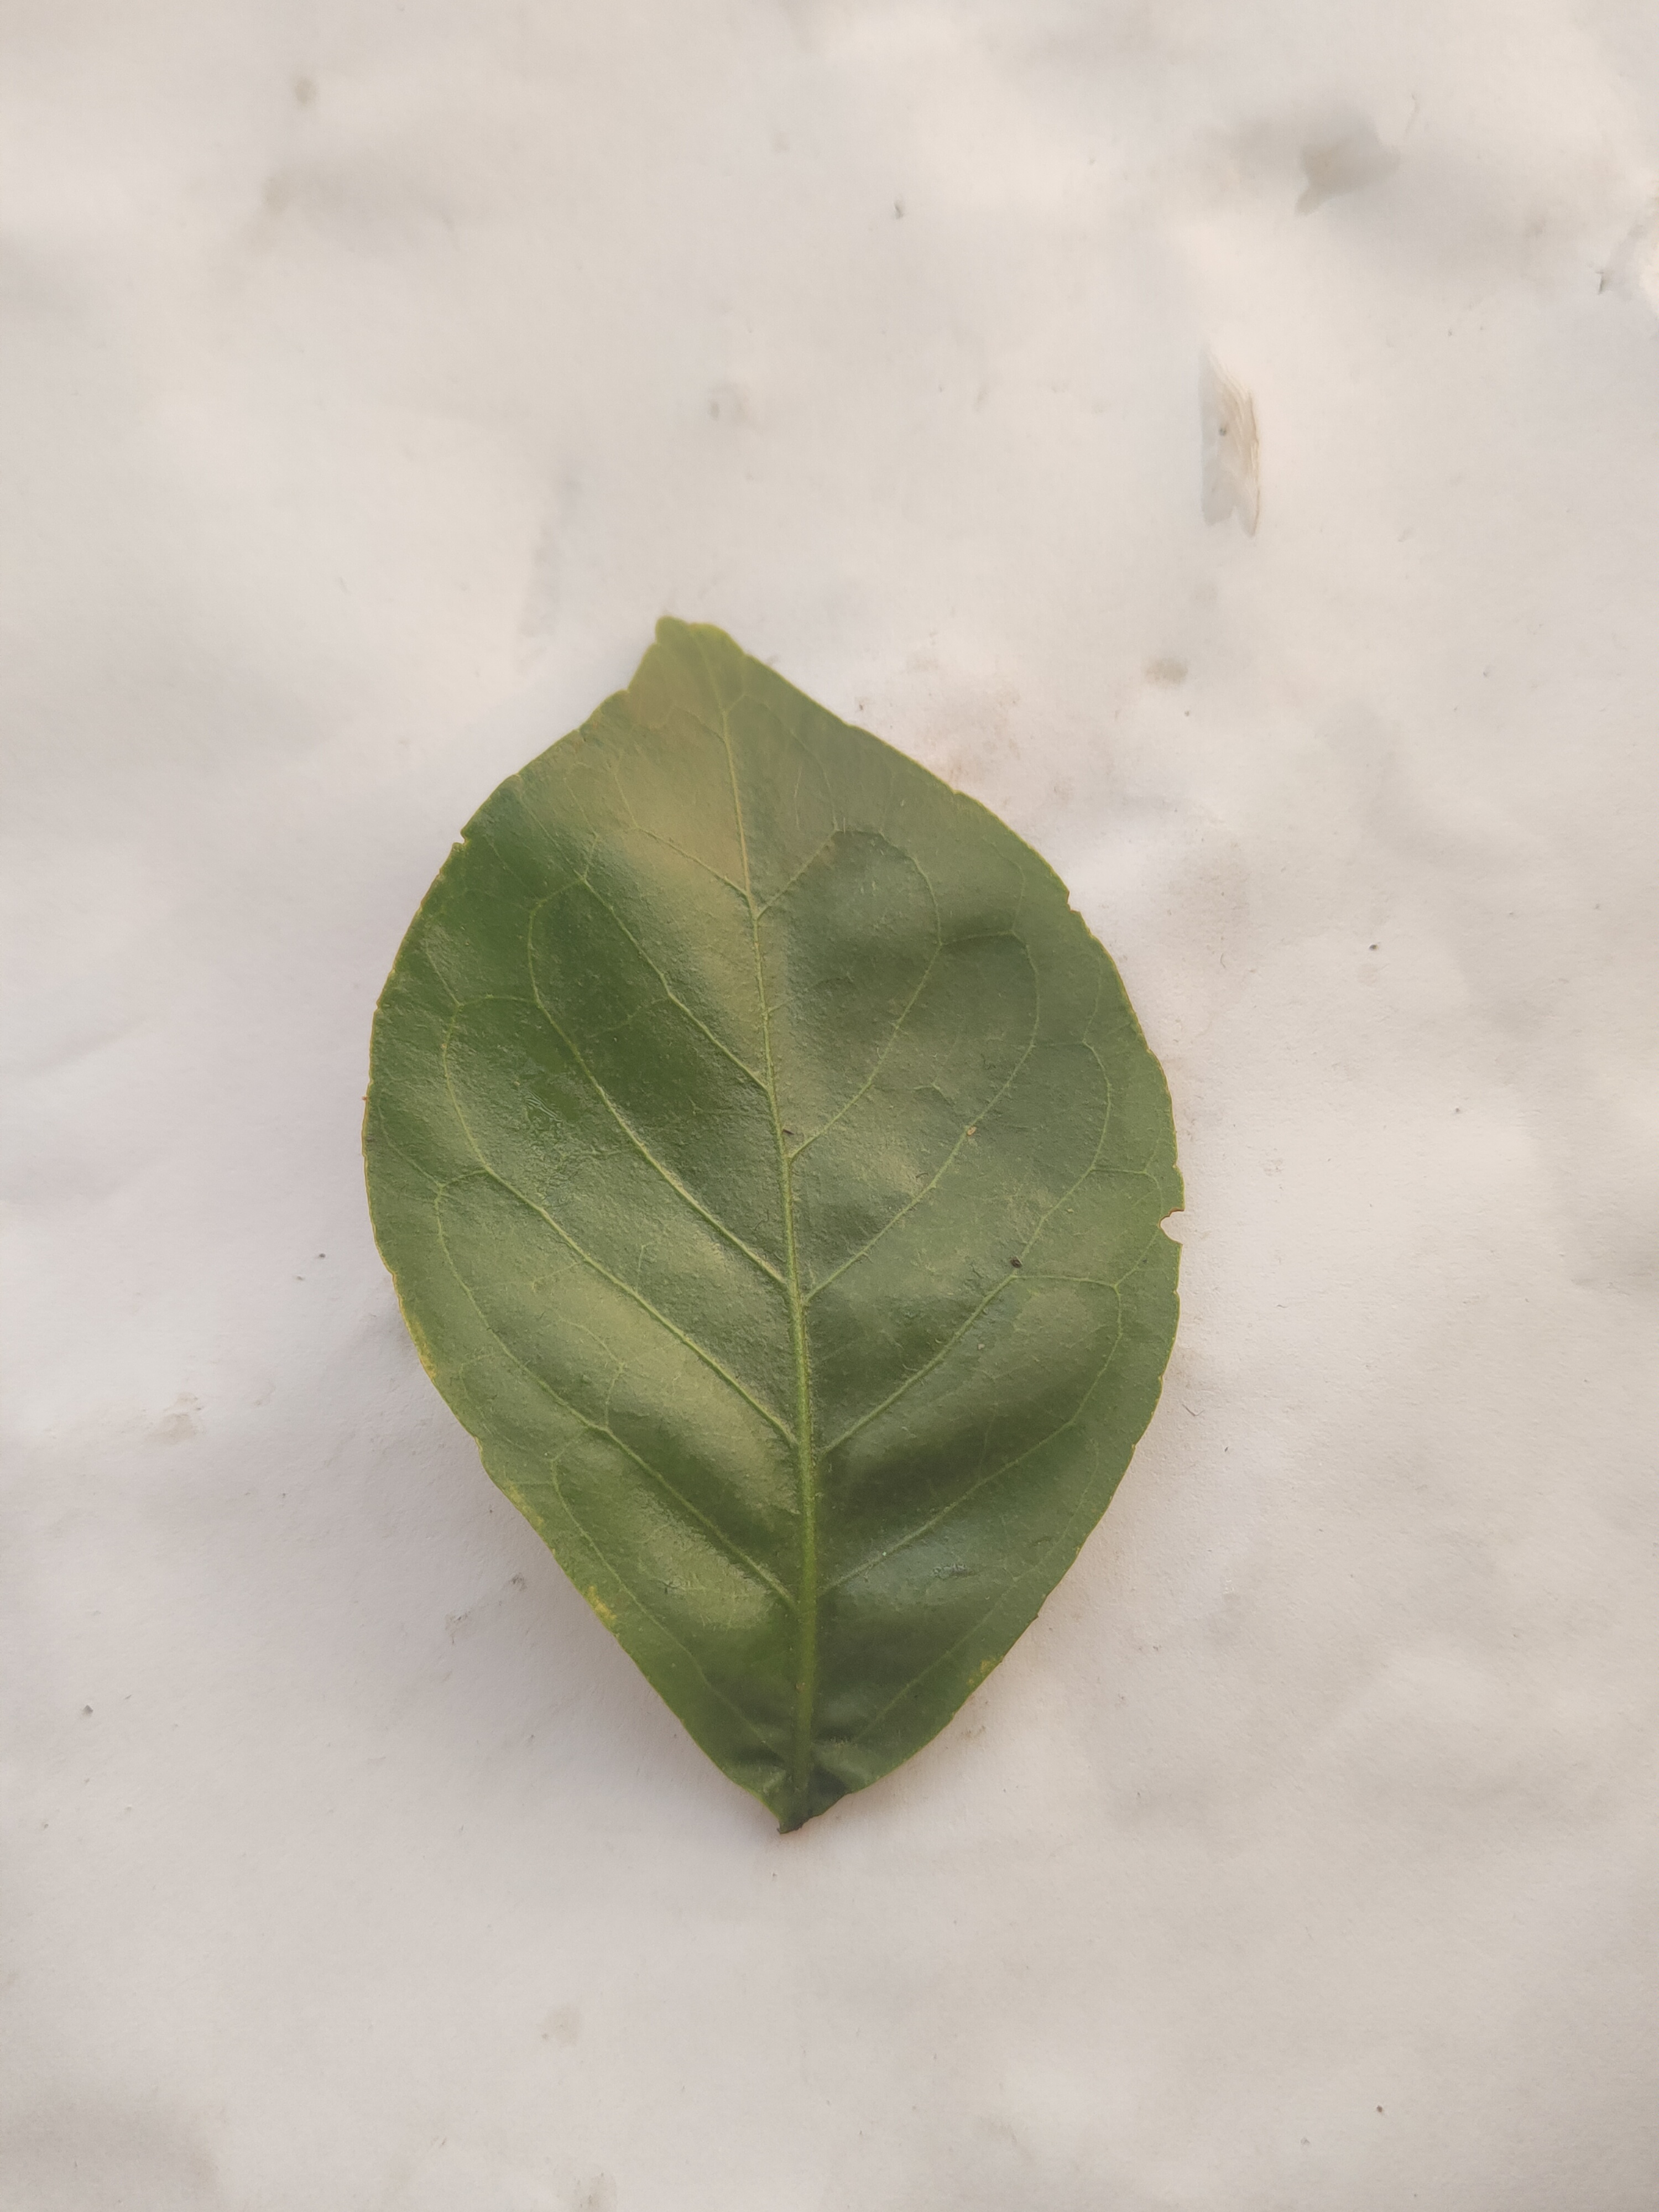
Leaf variety: Aegle marmelos